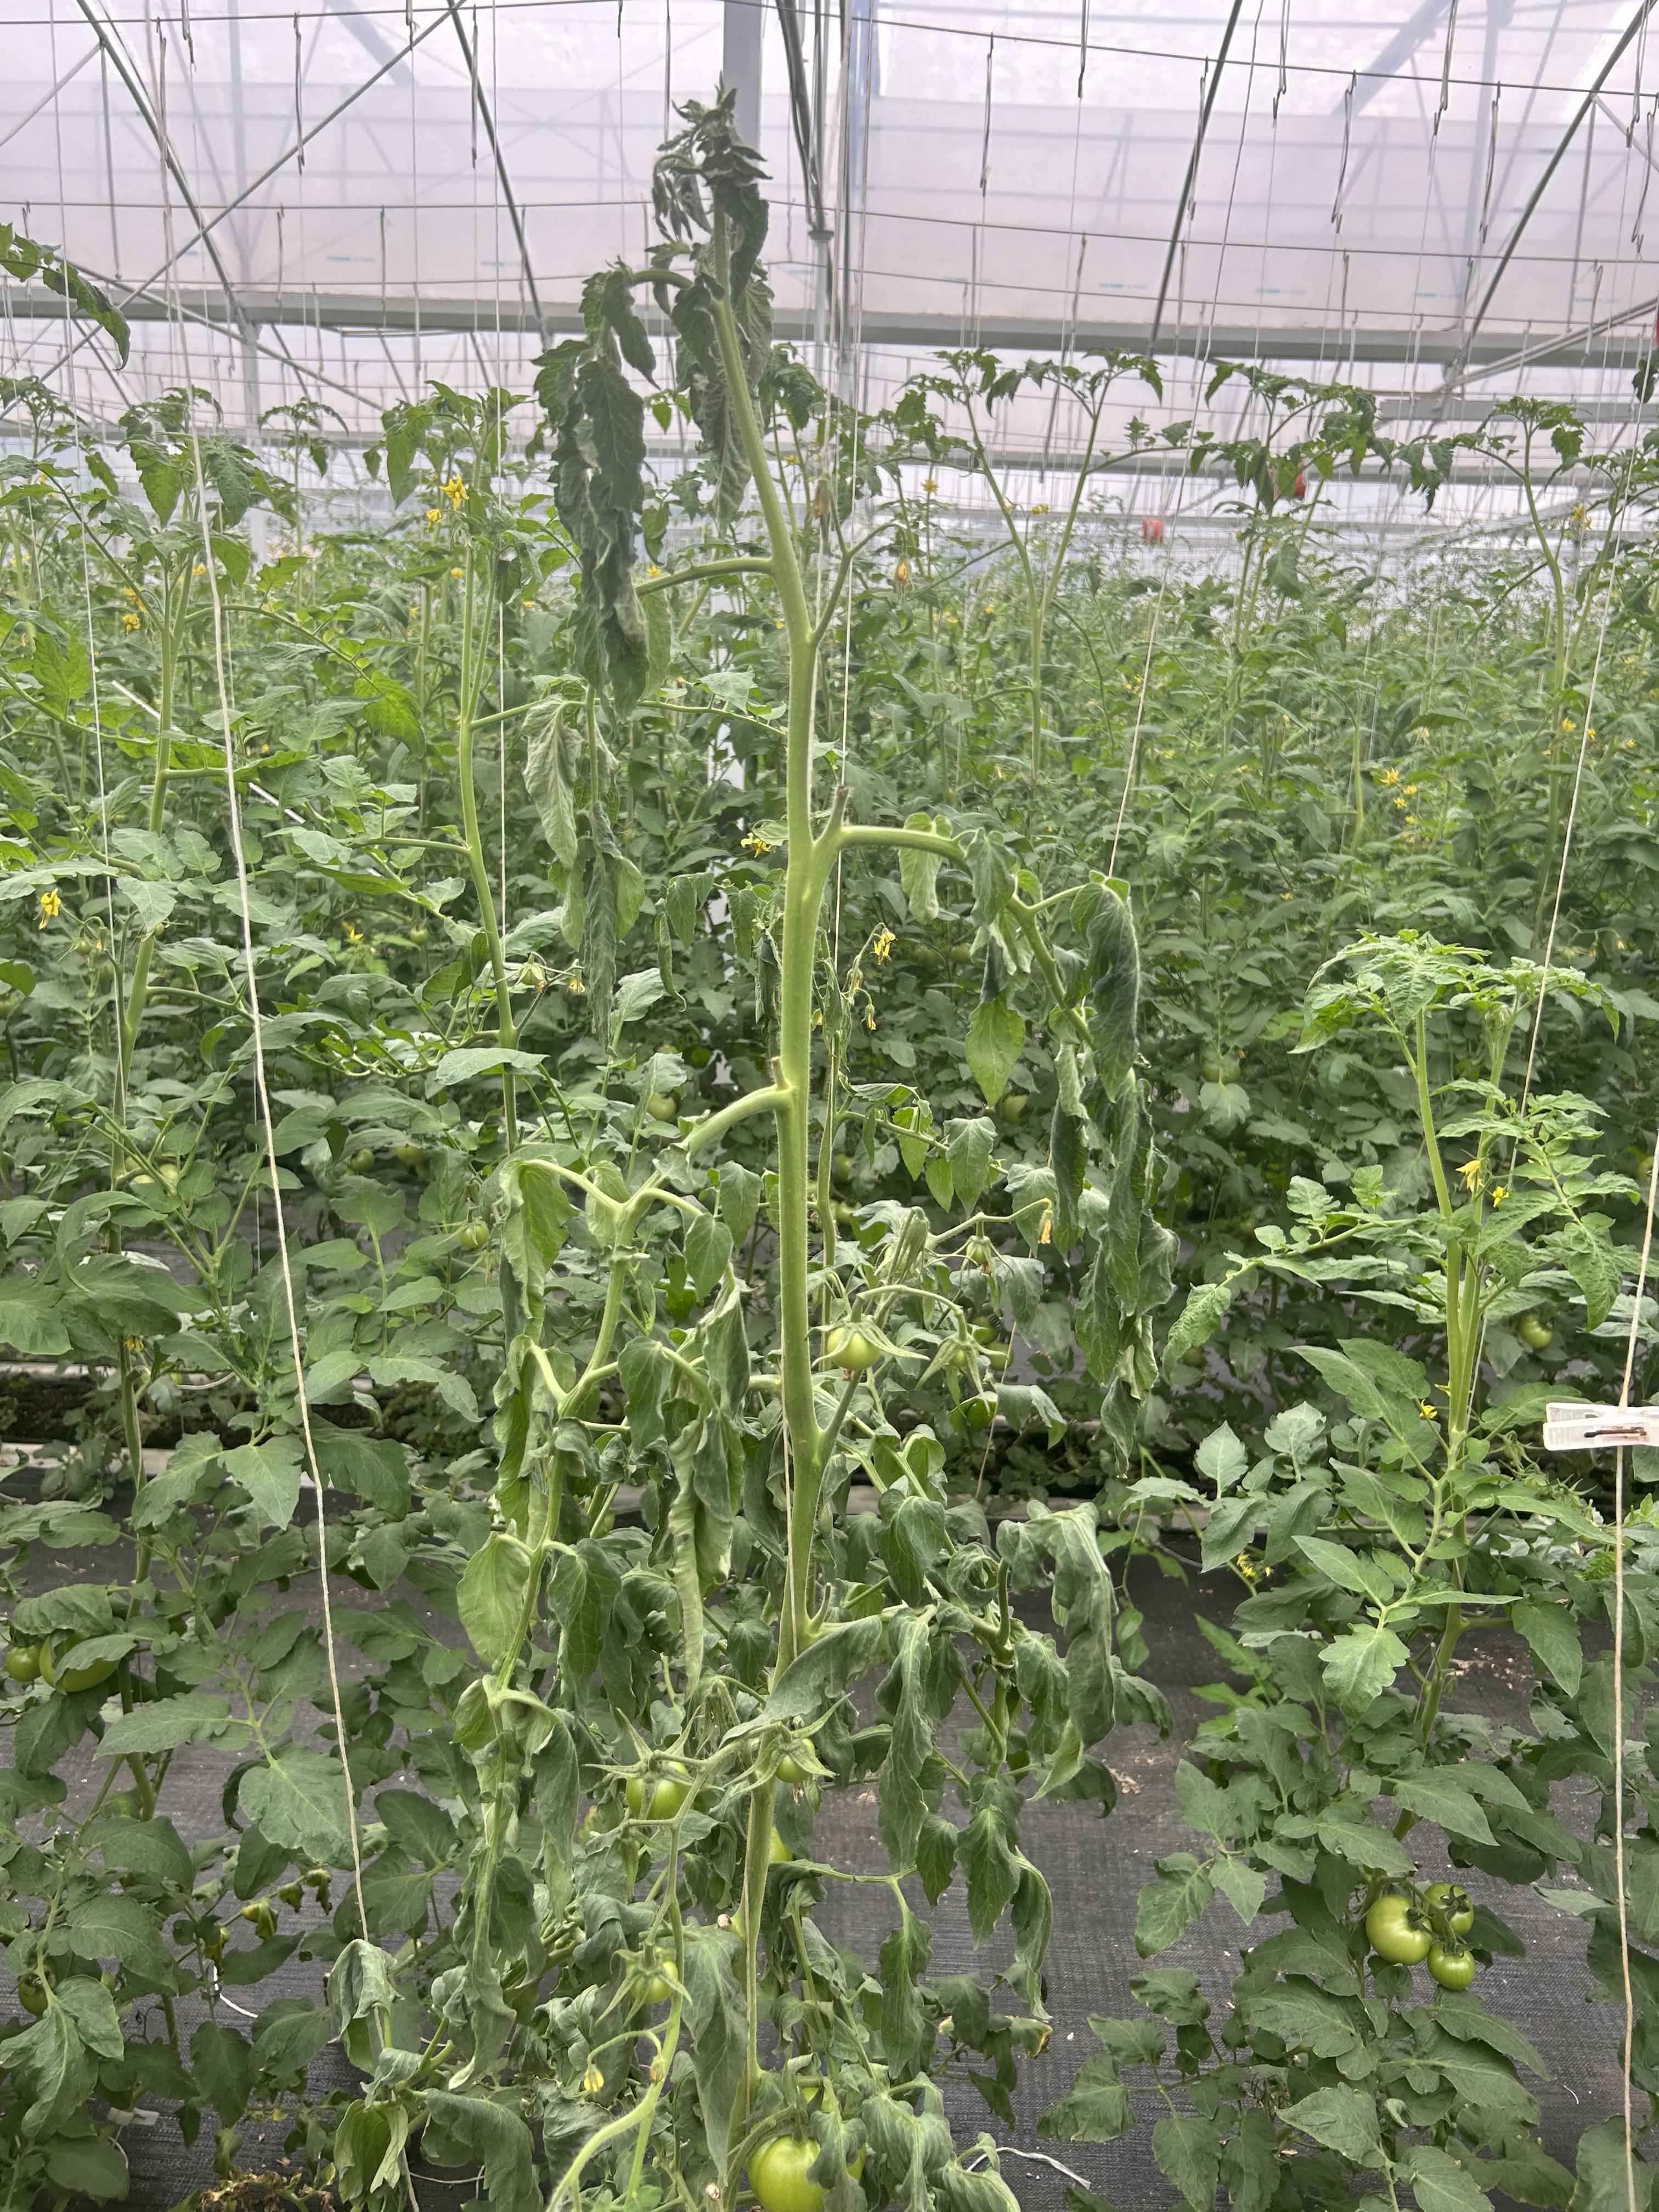
Disease: Wilt